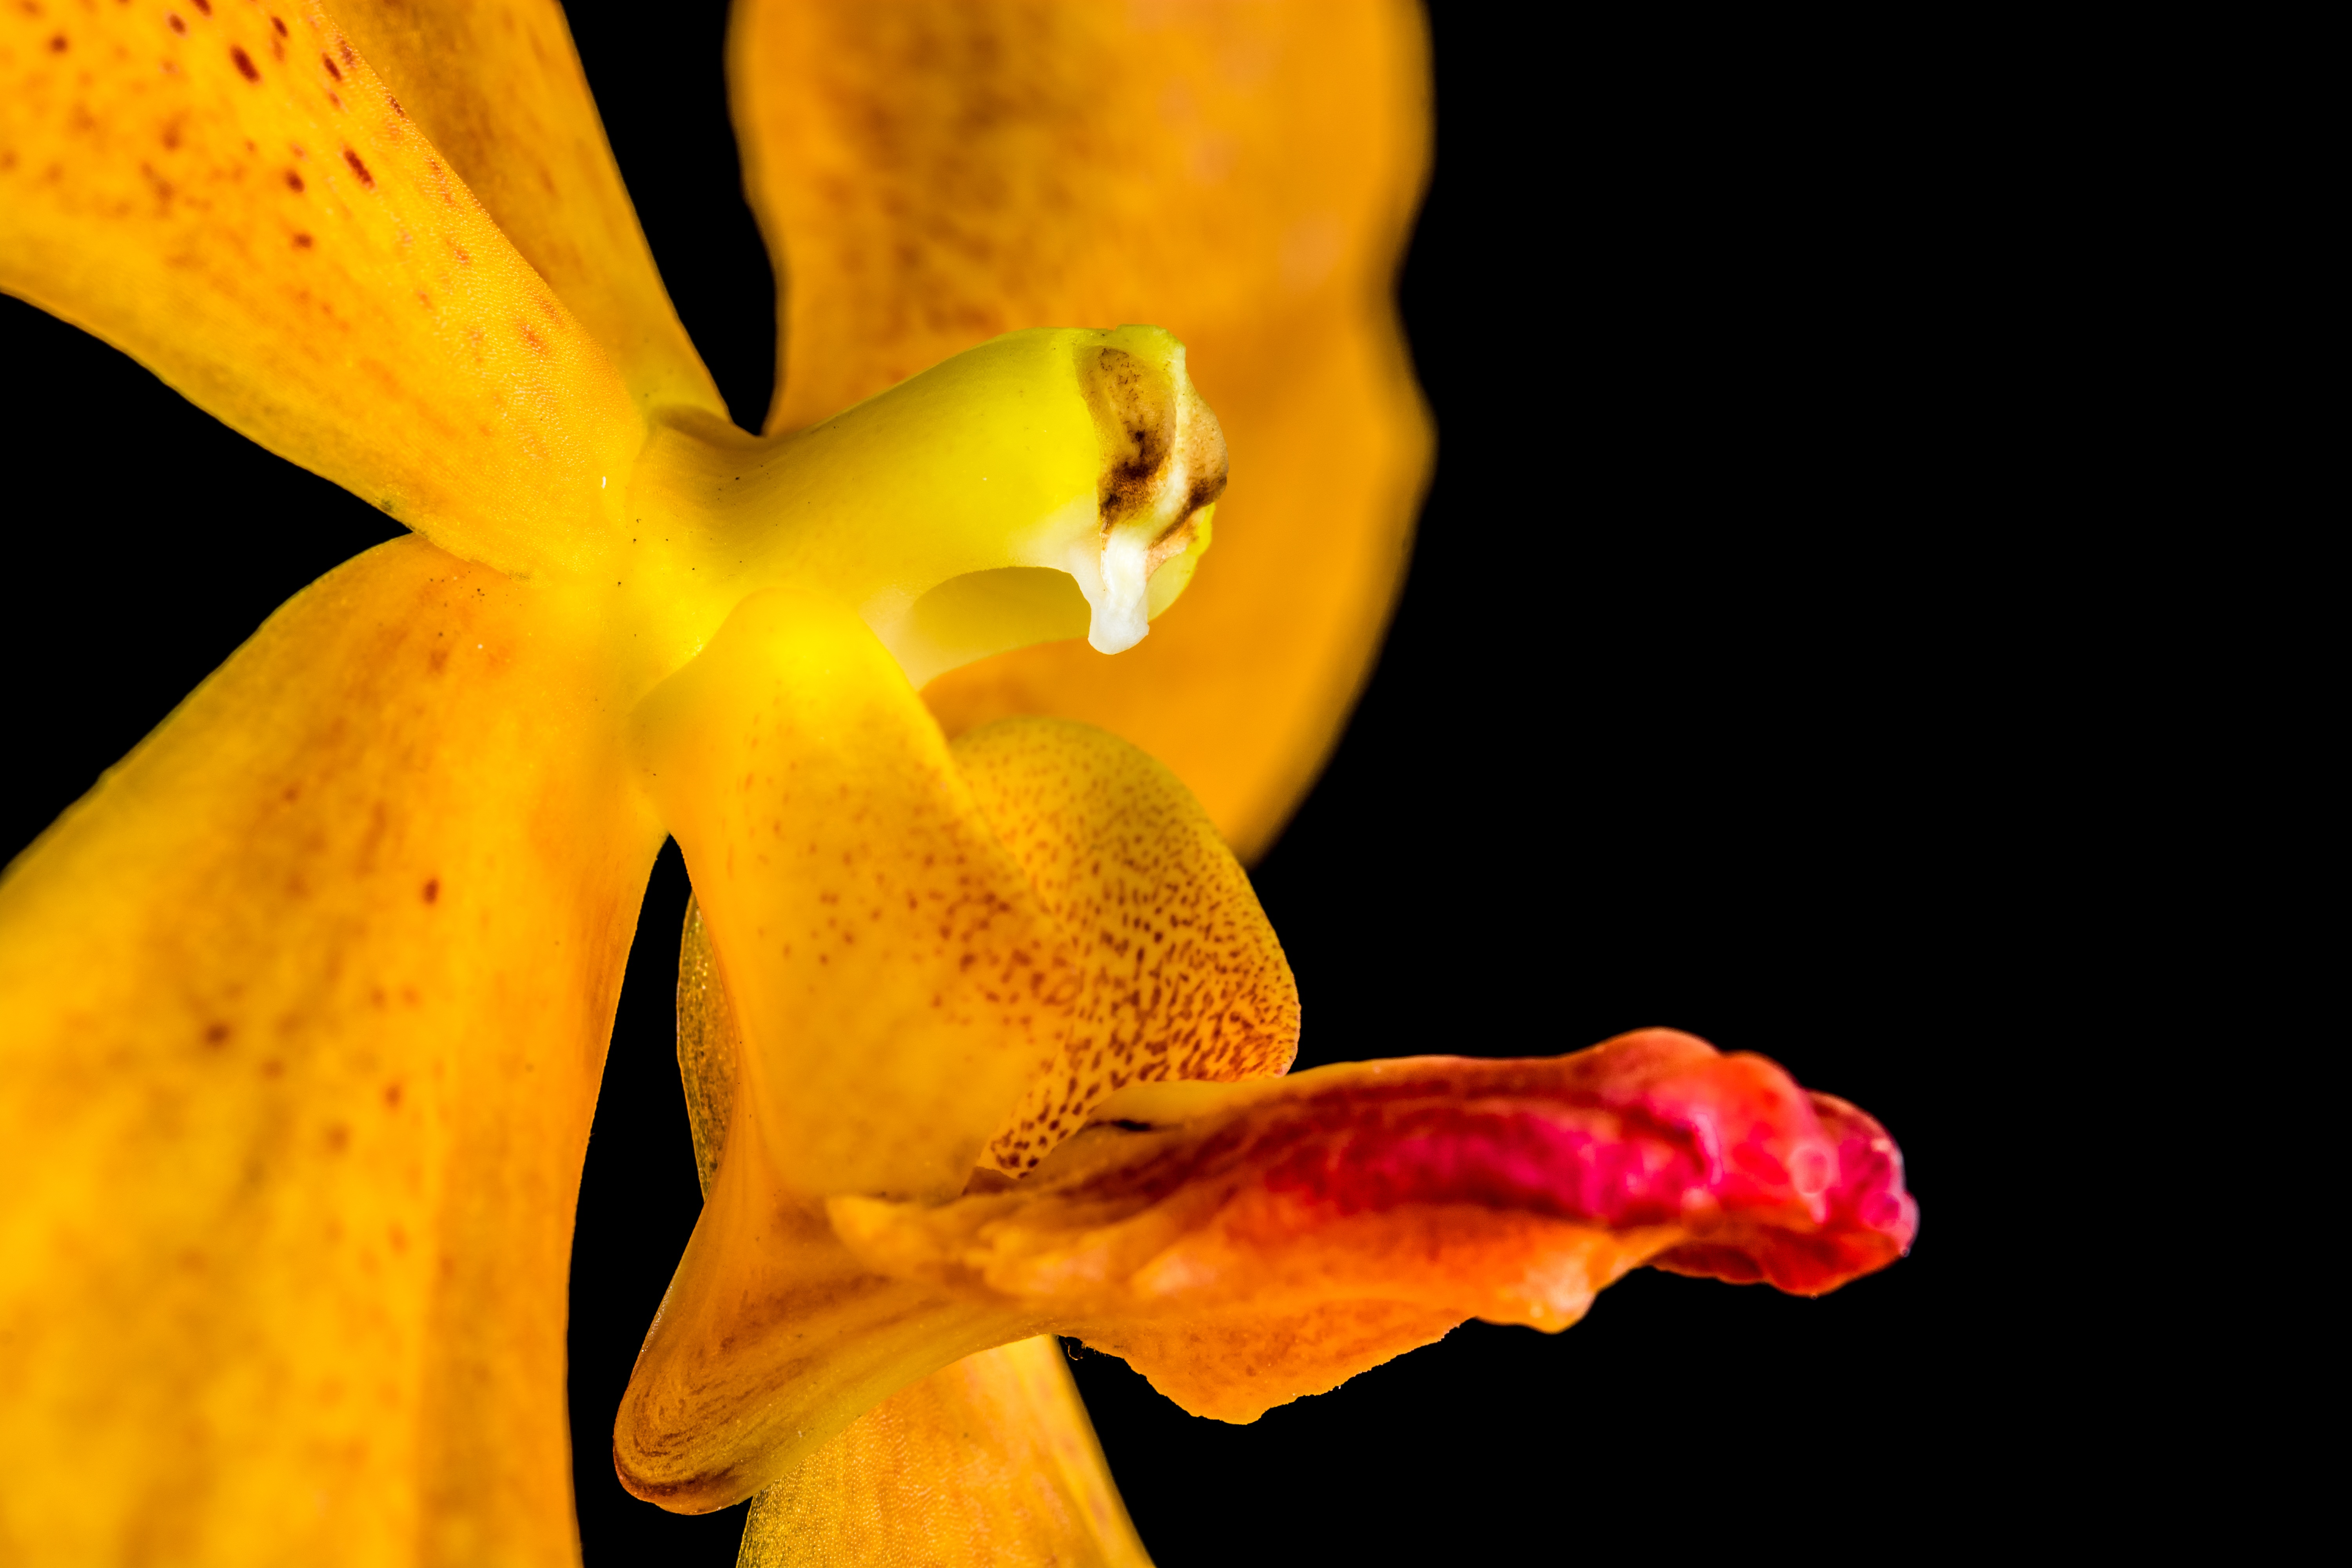
blossom, plant, photography, leaf, flower, petal, bloom, orange, yellow, flora, orchid, close up, human body, eye, organ, macro photography, flowering plant, plant stem, land plant